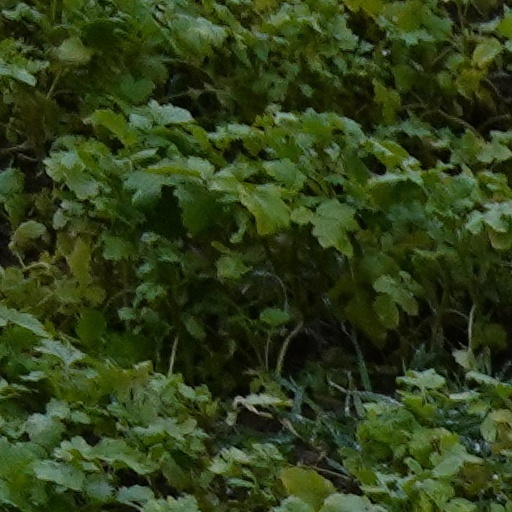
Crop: wheat